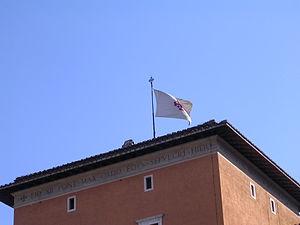
L’ordre équestre du Saint-Sépulcre de Jérusalem est un ordre de chevalerie religieux, de droit pontifical, qui s'inspire des Croisades et est recréé en 1847 par volonté papale. C'est maintenant un ordre au statut d'association de fidèles catholiques reconnue par le Saint-Siège et non un ordre religieux de frères, et qui œuvre pour aider la communauté chrétienne installée en Terre sainte, aujourd'hui territoire d'Israël, de la Palestine, de Jordanie et de Chypre. Sa devise est Deus lo vult, qui se traduit en français par Dieu le veut.